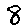
Label: 8